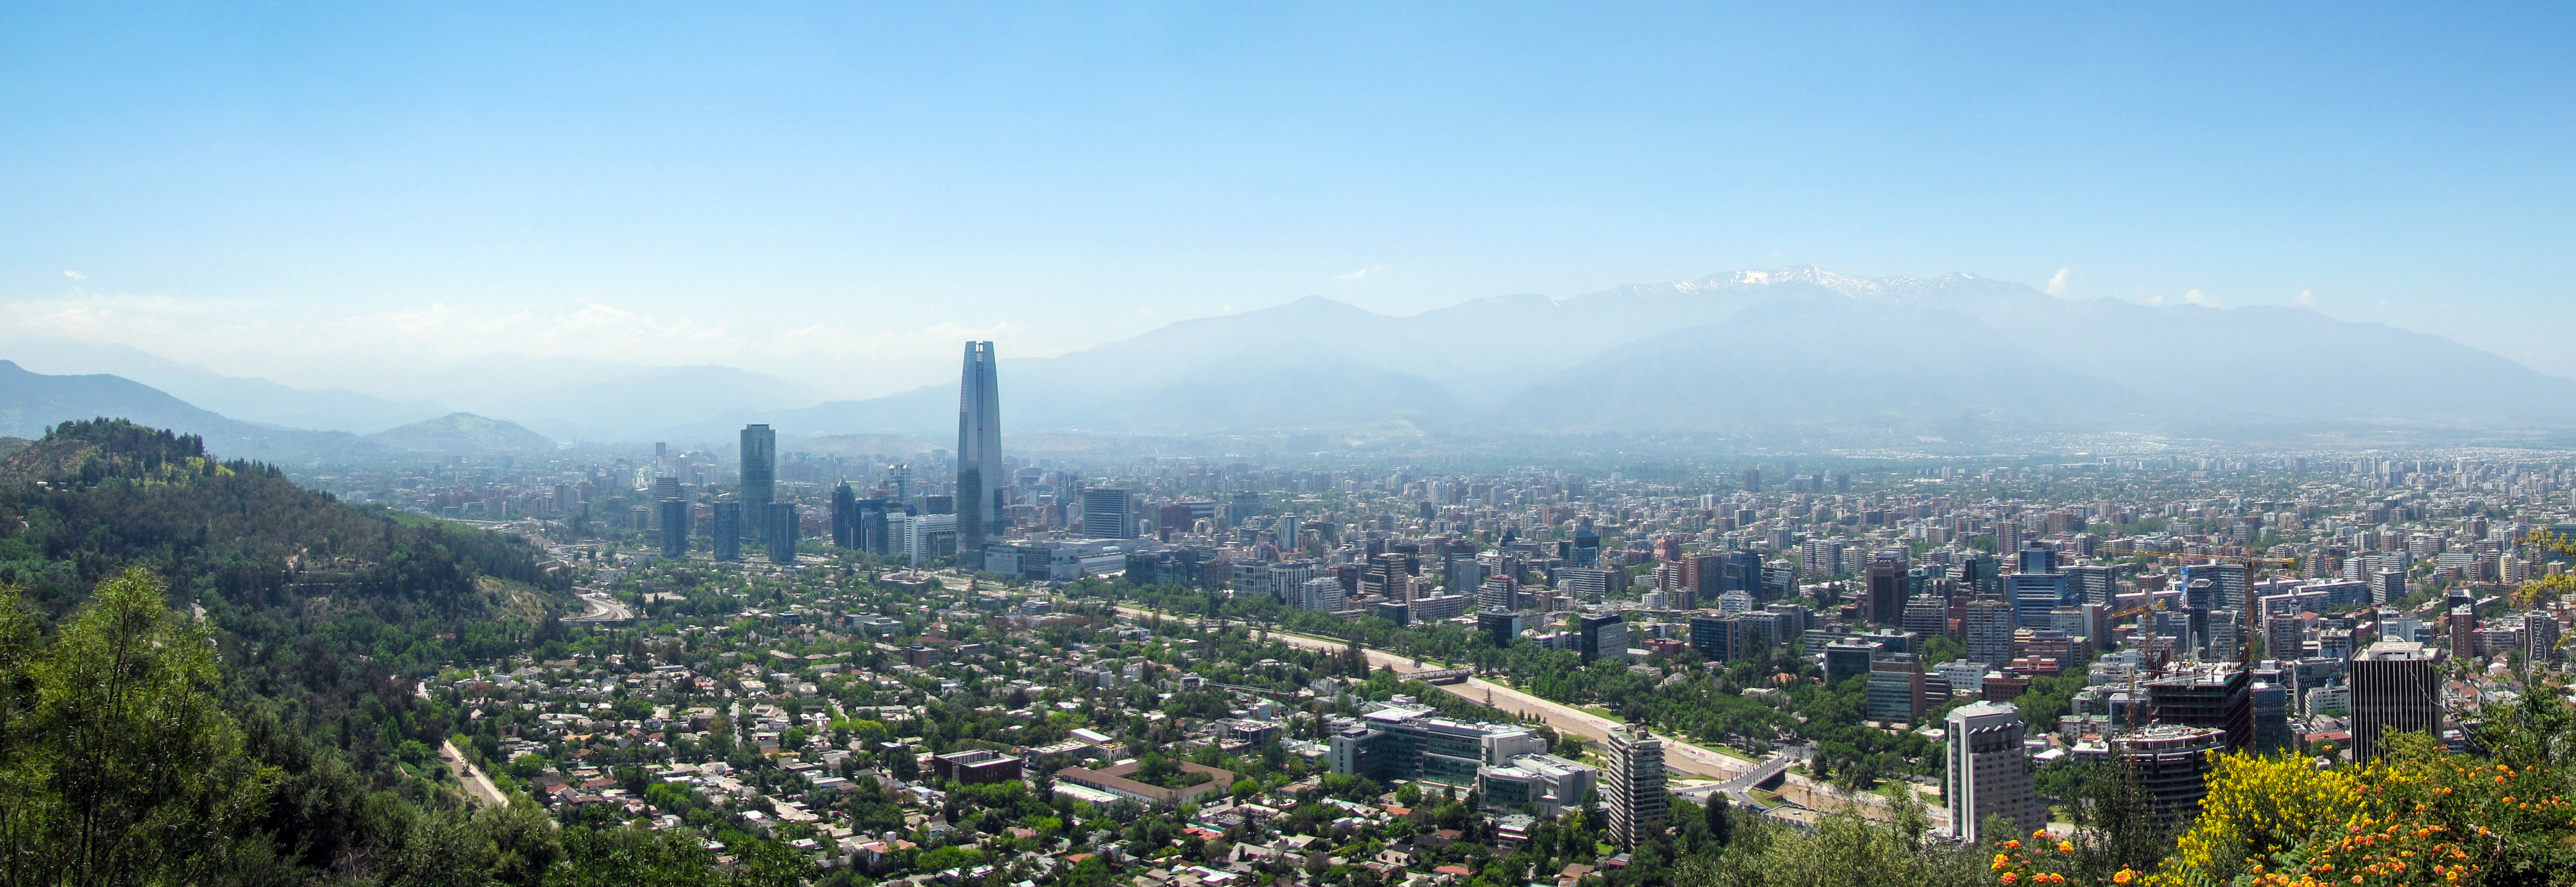
landscape, horizon, mountain, architecture, sky, skyline, photography, town, view, city, skyscraper, urban, mountain range, cityscape, panorama, tower, scenic, park, america, landmark, tourism, modern, chile, outdoors, buildings, andes, santiago, chilean, residential area, human settlement